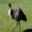
Label: bird